Gent–Wevelgem

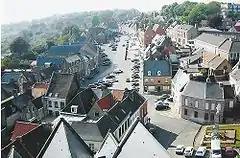
Mont Cassel is one of the Franco-Flemish hills in Northern France, introduced in 1957.

After World War II, Gent–Wevelgem restyled with a new route across the Flemish Ardennes and the Heuvelland region. The Edelareberg, Hoppeberg, Kwaremont, Zwarteberg and Rodeberg featured along the way. In 1947 and 1948 the course looped up to and along the North Sea coast for the first time.